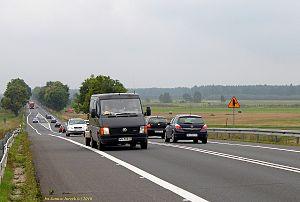
La route européenne 372 est une route reliant Varsovie à Lviv.
Une route européenne est une route du réseau routier européen dont la numérotation est sous la responsabilité de la Commission économique pour l'Europe des Nations unies, en vertu d'un accord européen sur les artères internationales principales du trafic, fait à Genève le 15 novembre 1975.